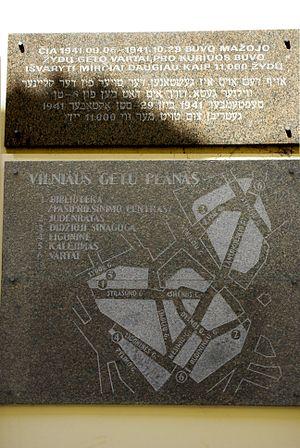
Plaque à la mémoire du ghetto de Vilnius
Le ghetto de Vilnius était un ghetto juif de la Seconde Guerre mondiale mis en place et contrôlé par le Troisième Reich dans la ville de Vilnius dans le territoire nbazi du Reichskommissariat Ostland.
L'histoire des Juifs en Lituanie s'étend du XIVᵉ siècle à nos jours. Elle a été marquée par un très grand essor intellectuel aux XVIIIᵉ et XIXᵉ siècles sous l'impulsion du Gaon de Vilna et de ses disciples les Mitnagdim. Les Juifs de Lituanie étaient près de 160 000 avant la Seconde Guerre mondiale. Ils ont presque entièrement disparu dans la Shoah. Seule une petite communauté d'environ 5 000 personnes subsiste à Vilnius et à Kaunas.